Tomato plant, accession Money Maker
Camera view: horizontal (90 deg, fisheye); turntable rotation: 30 degrees
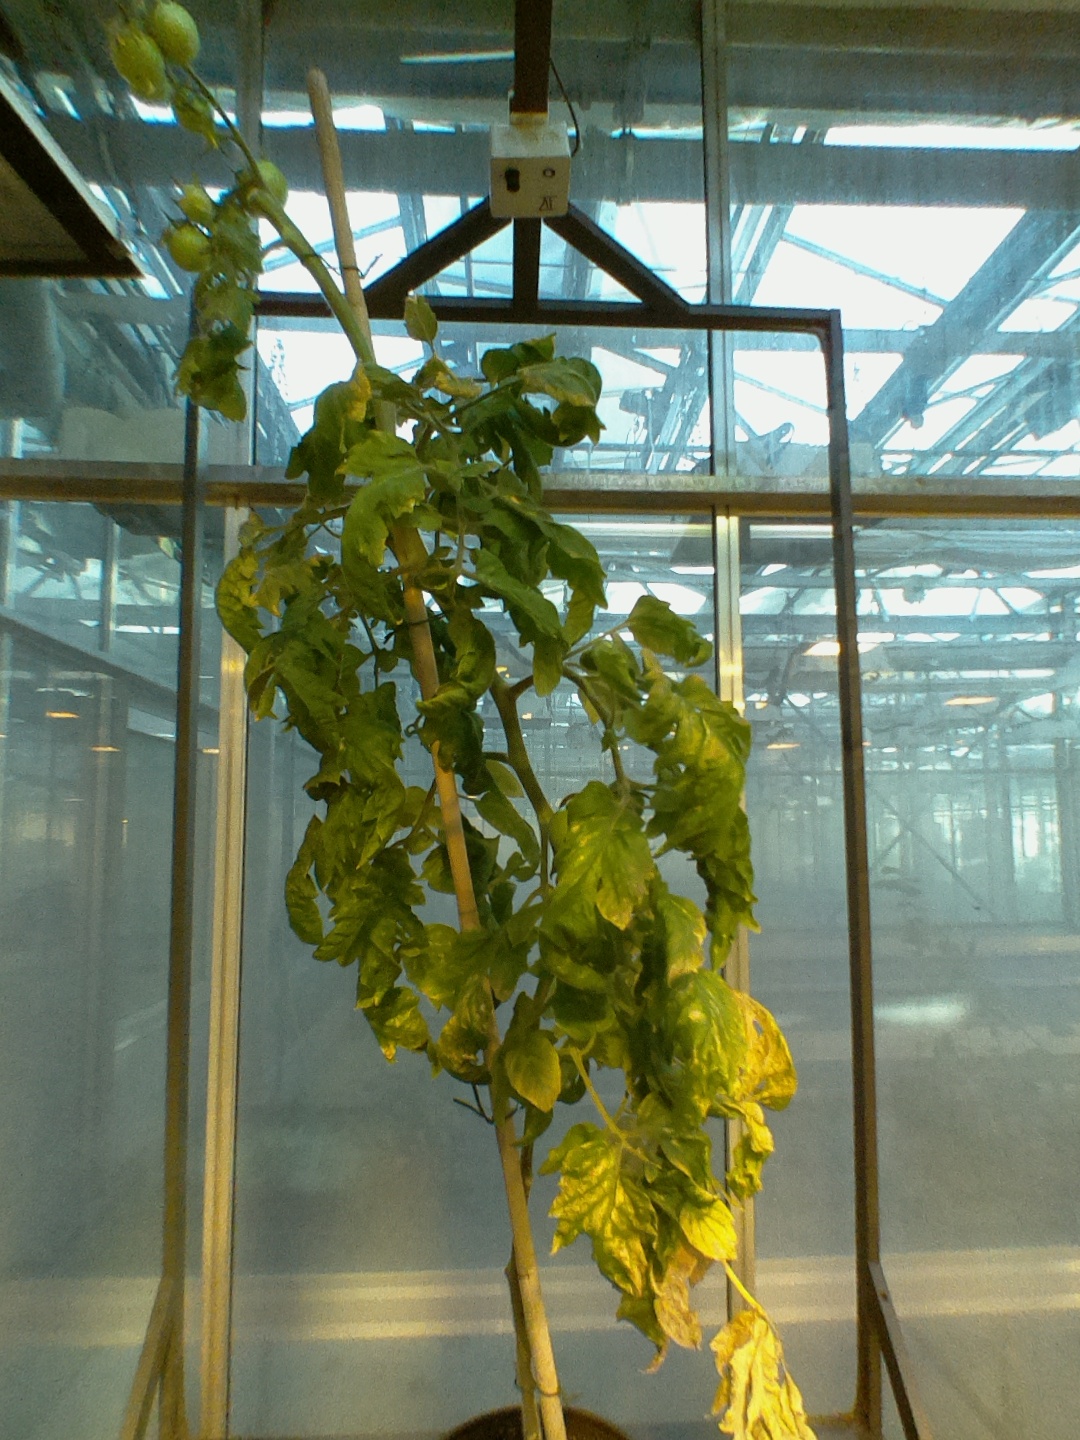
BBCH growth stage 79: 90% -100% of final fruit size